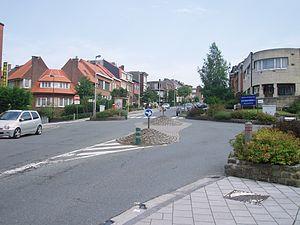
avenue Joseph Chaudron Auderghem Belgium
Auderghem, commune belge située dans la région de Bruxelles-Capitale possède de nombreuses rues toutes repertoriées dans cette liste.
L'avenue Joseph Chaudron est une rue bruxelloise de la commune d'Auderghem.